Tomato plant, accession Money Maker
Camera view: vertical (180 deg); turntable rotation: 180 degrees
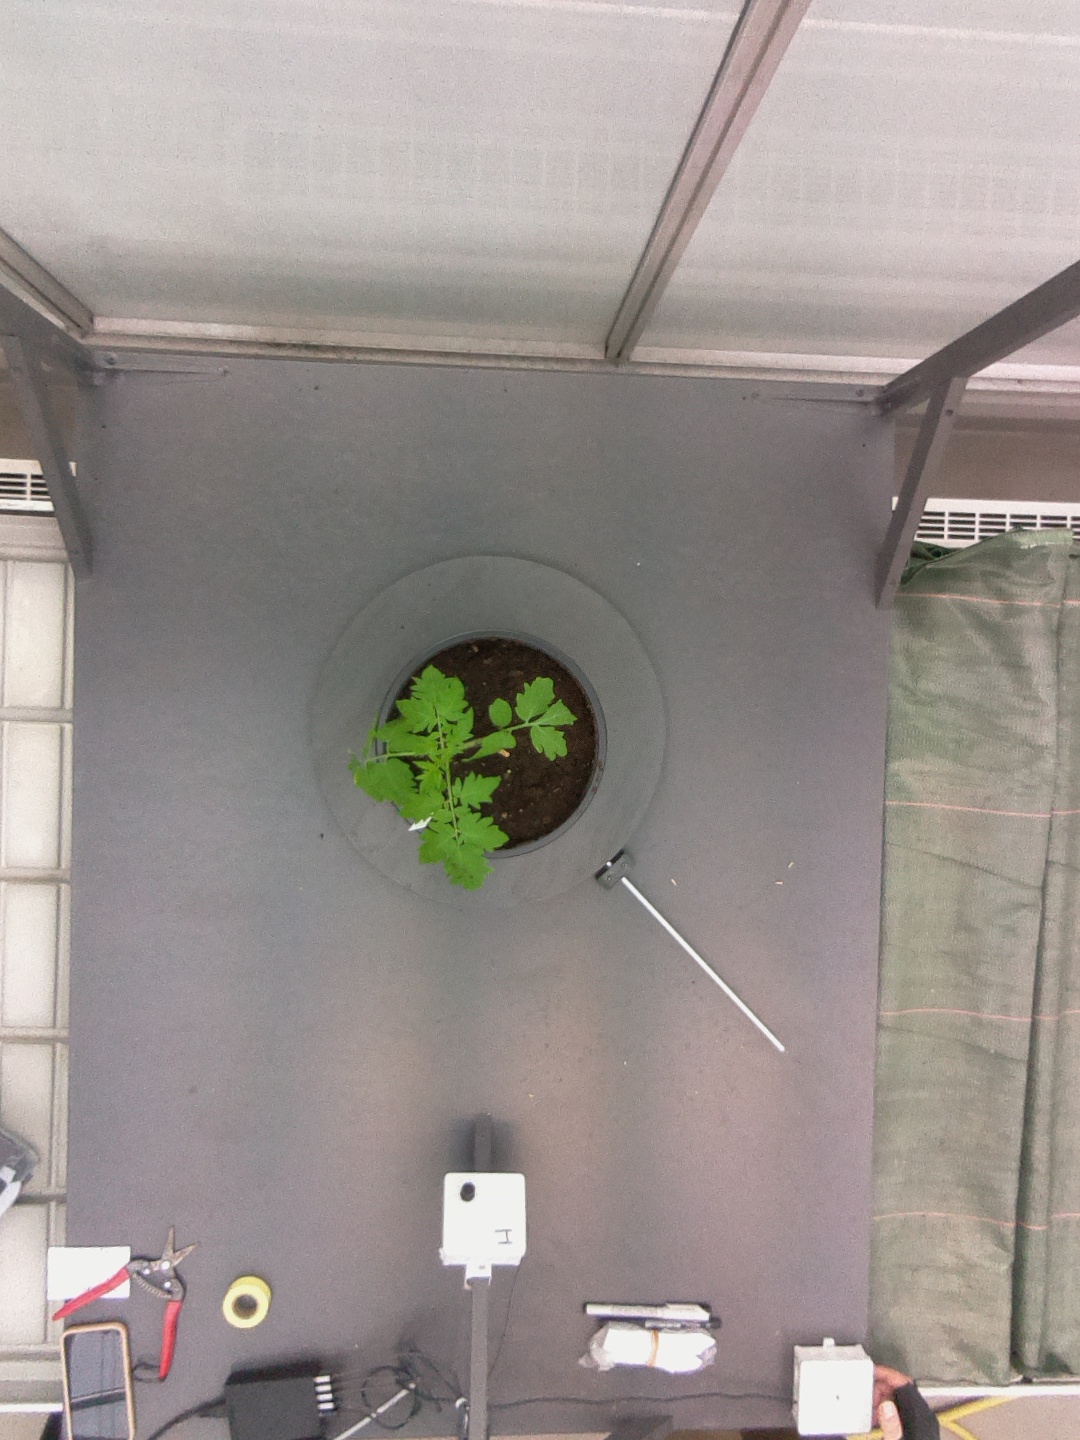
BBCH growth stage 13: 6 of true leaves visible